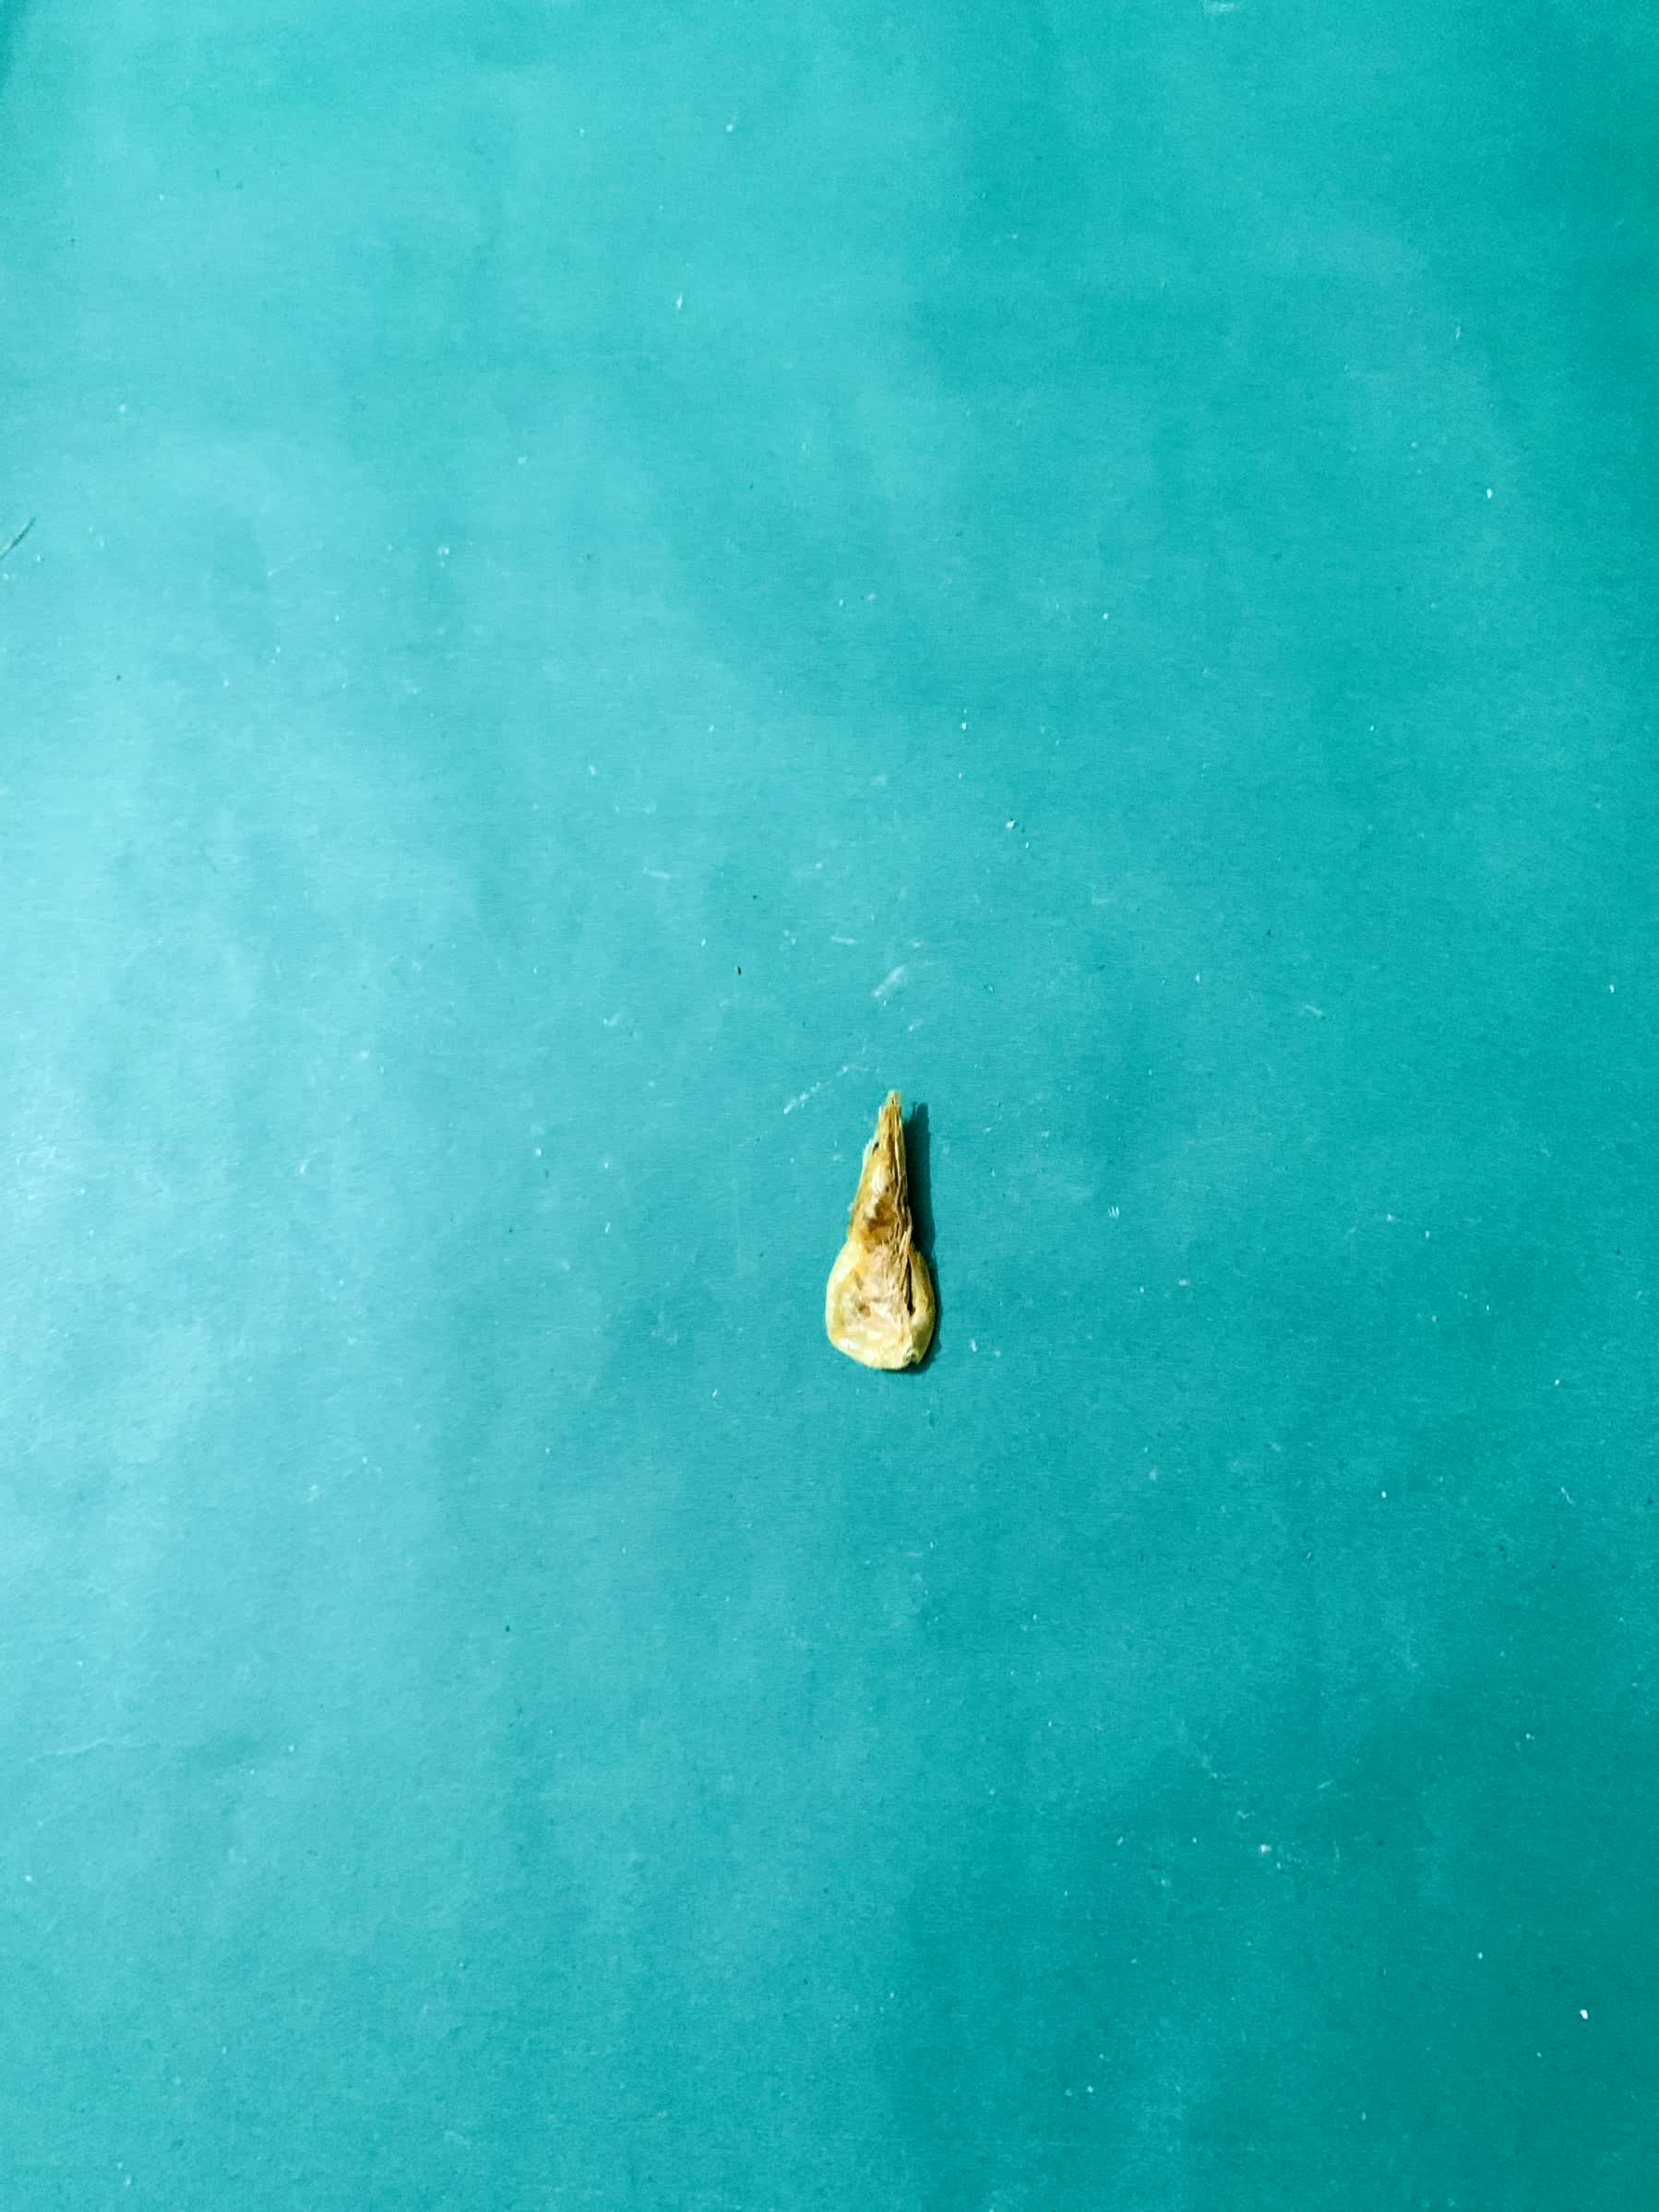
Species: chingri